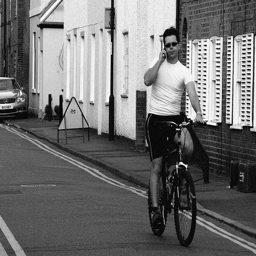
A man riding a bicycle while talking on a cell phone.
A man in biking down the street while on his cellphone.
Black and white photograph of man on bicycle with cellphone.
A man is riding a bicycle while talking on a cellphone.
A man riding  a bike while talking on a phone